Connaught Motor Company

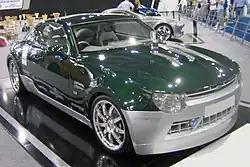
Connaught Type D Syracuse, 2006

In 2002, the Connaught Engineering name was purchased by ex-Jaguar engineers Edward Timothy 'Tim' Bishop and Anthony Martindale and was officially founded as a company in 2004. Later that year, Bishop and Martindale announced at the years Goodwood festival that they would build a sports car powered by their own drivetrain.